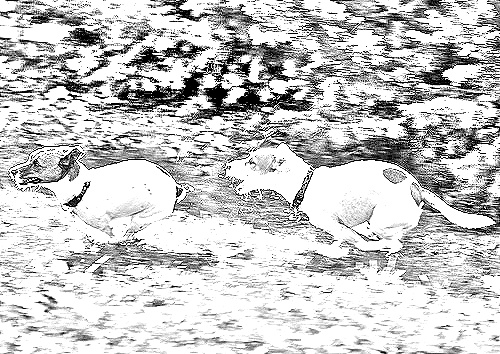
Portrait style: Sketch Portrait